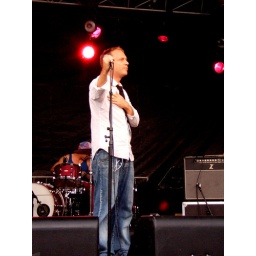
&amp;quot;I was the only white person in African Studies. They thought I was a spy.&amp;quot;